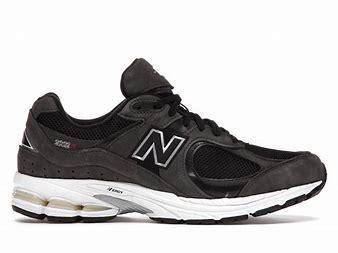
Brand: New
Model: Balance 2002R